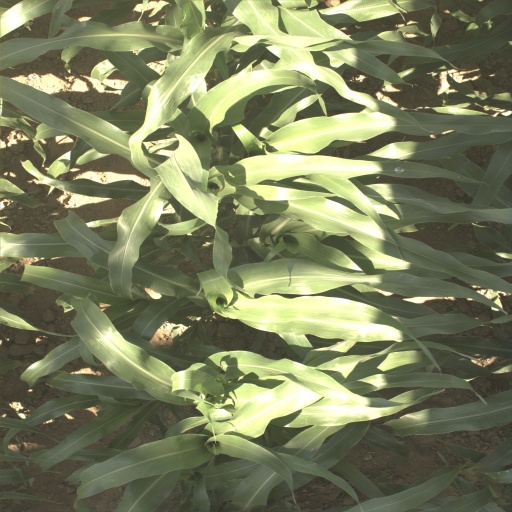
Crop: sorghum